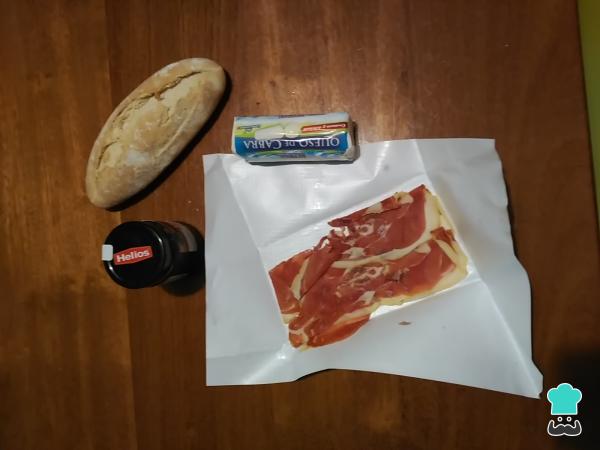
Para empezar a preparar los montaditos de queso de cabra y mermelada, abre las barras de pan y corta cada una en 4.